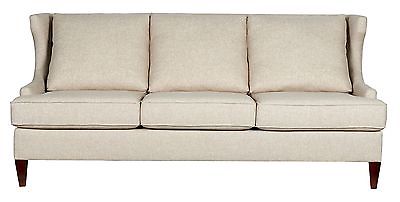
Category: sofa